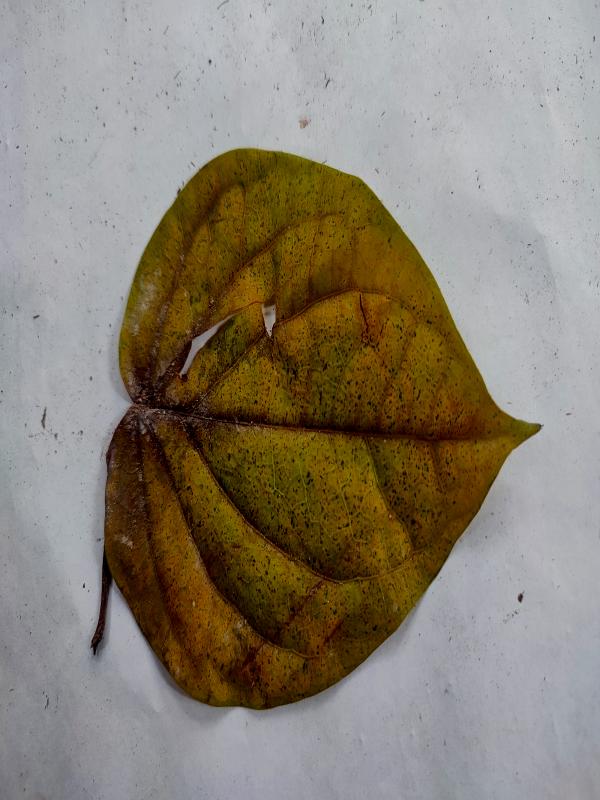
Label: Dried_Leaf